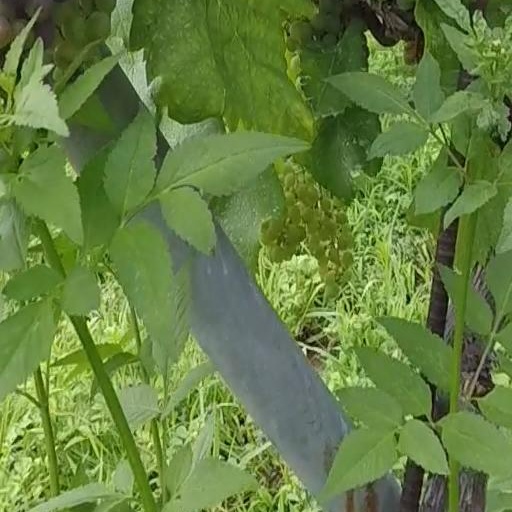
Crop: grape